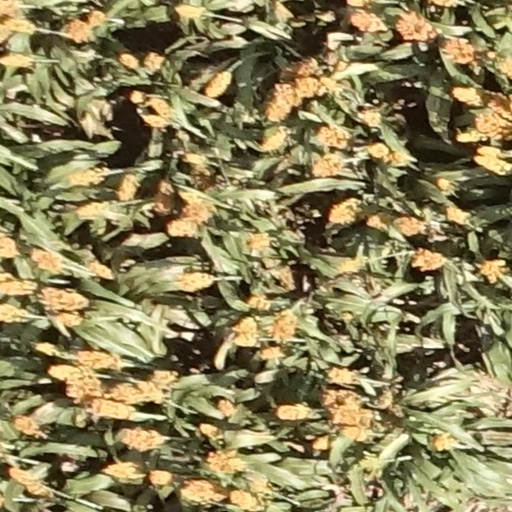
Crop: sorghum